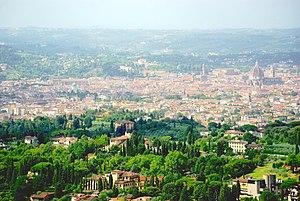
Florence vue depuis Fiesole
Florence est la huitième ville d'Italie par sa population, capitale de la région de Toscane et siège de la ville métropolitaine de Florence.
Fiesole est une commune italienne située dans la ville métropolitaine de Florence, en Toscane. En octobre 2019, on y compte 14 044 habitants.